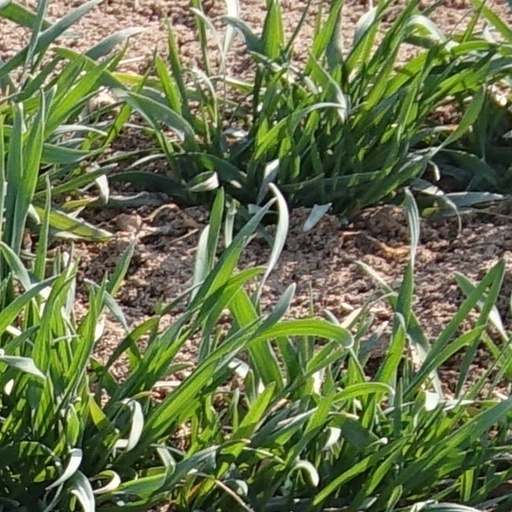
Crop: wheat